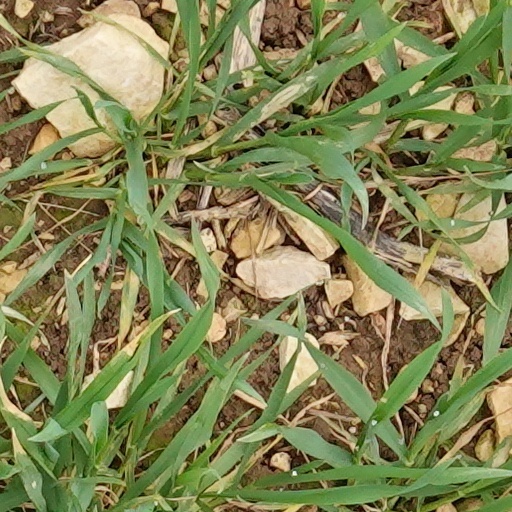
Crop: wheat